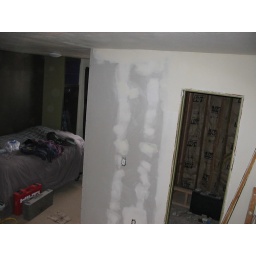
Cleaned up wall...no window in bathroom yet.. Very dark.